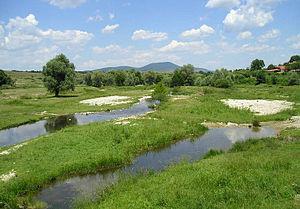
La commune de Topolovgrad est située dans le sud-est de la Bulgarie.